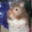
Label: hamster